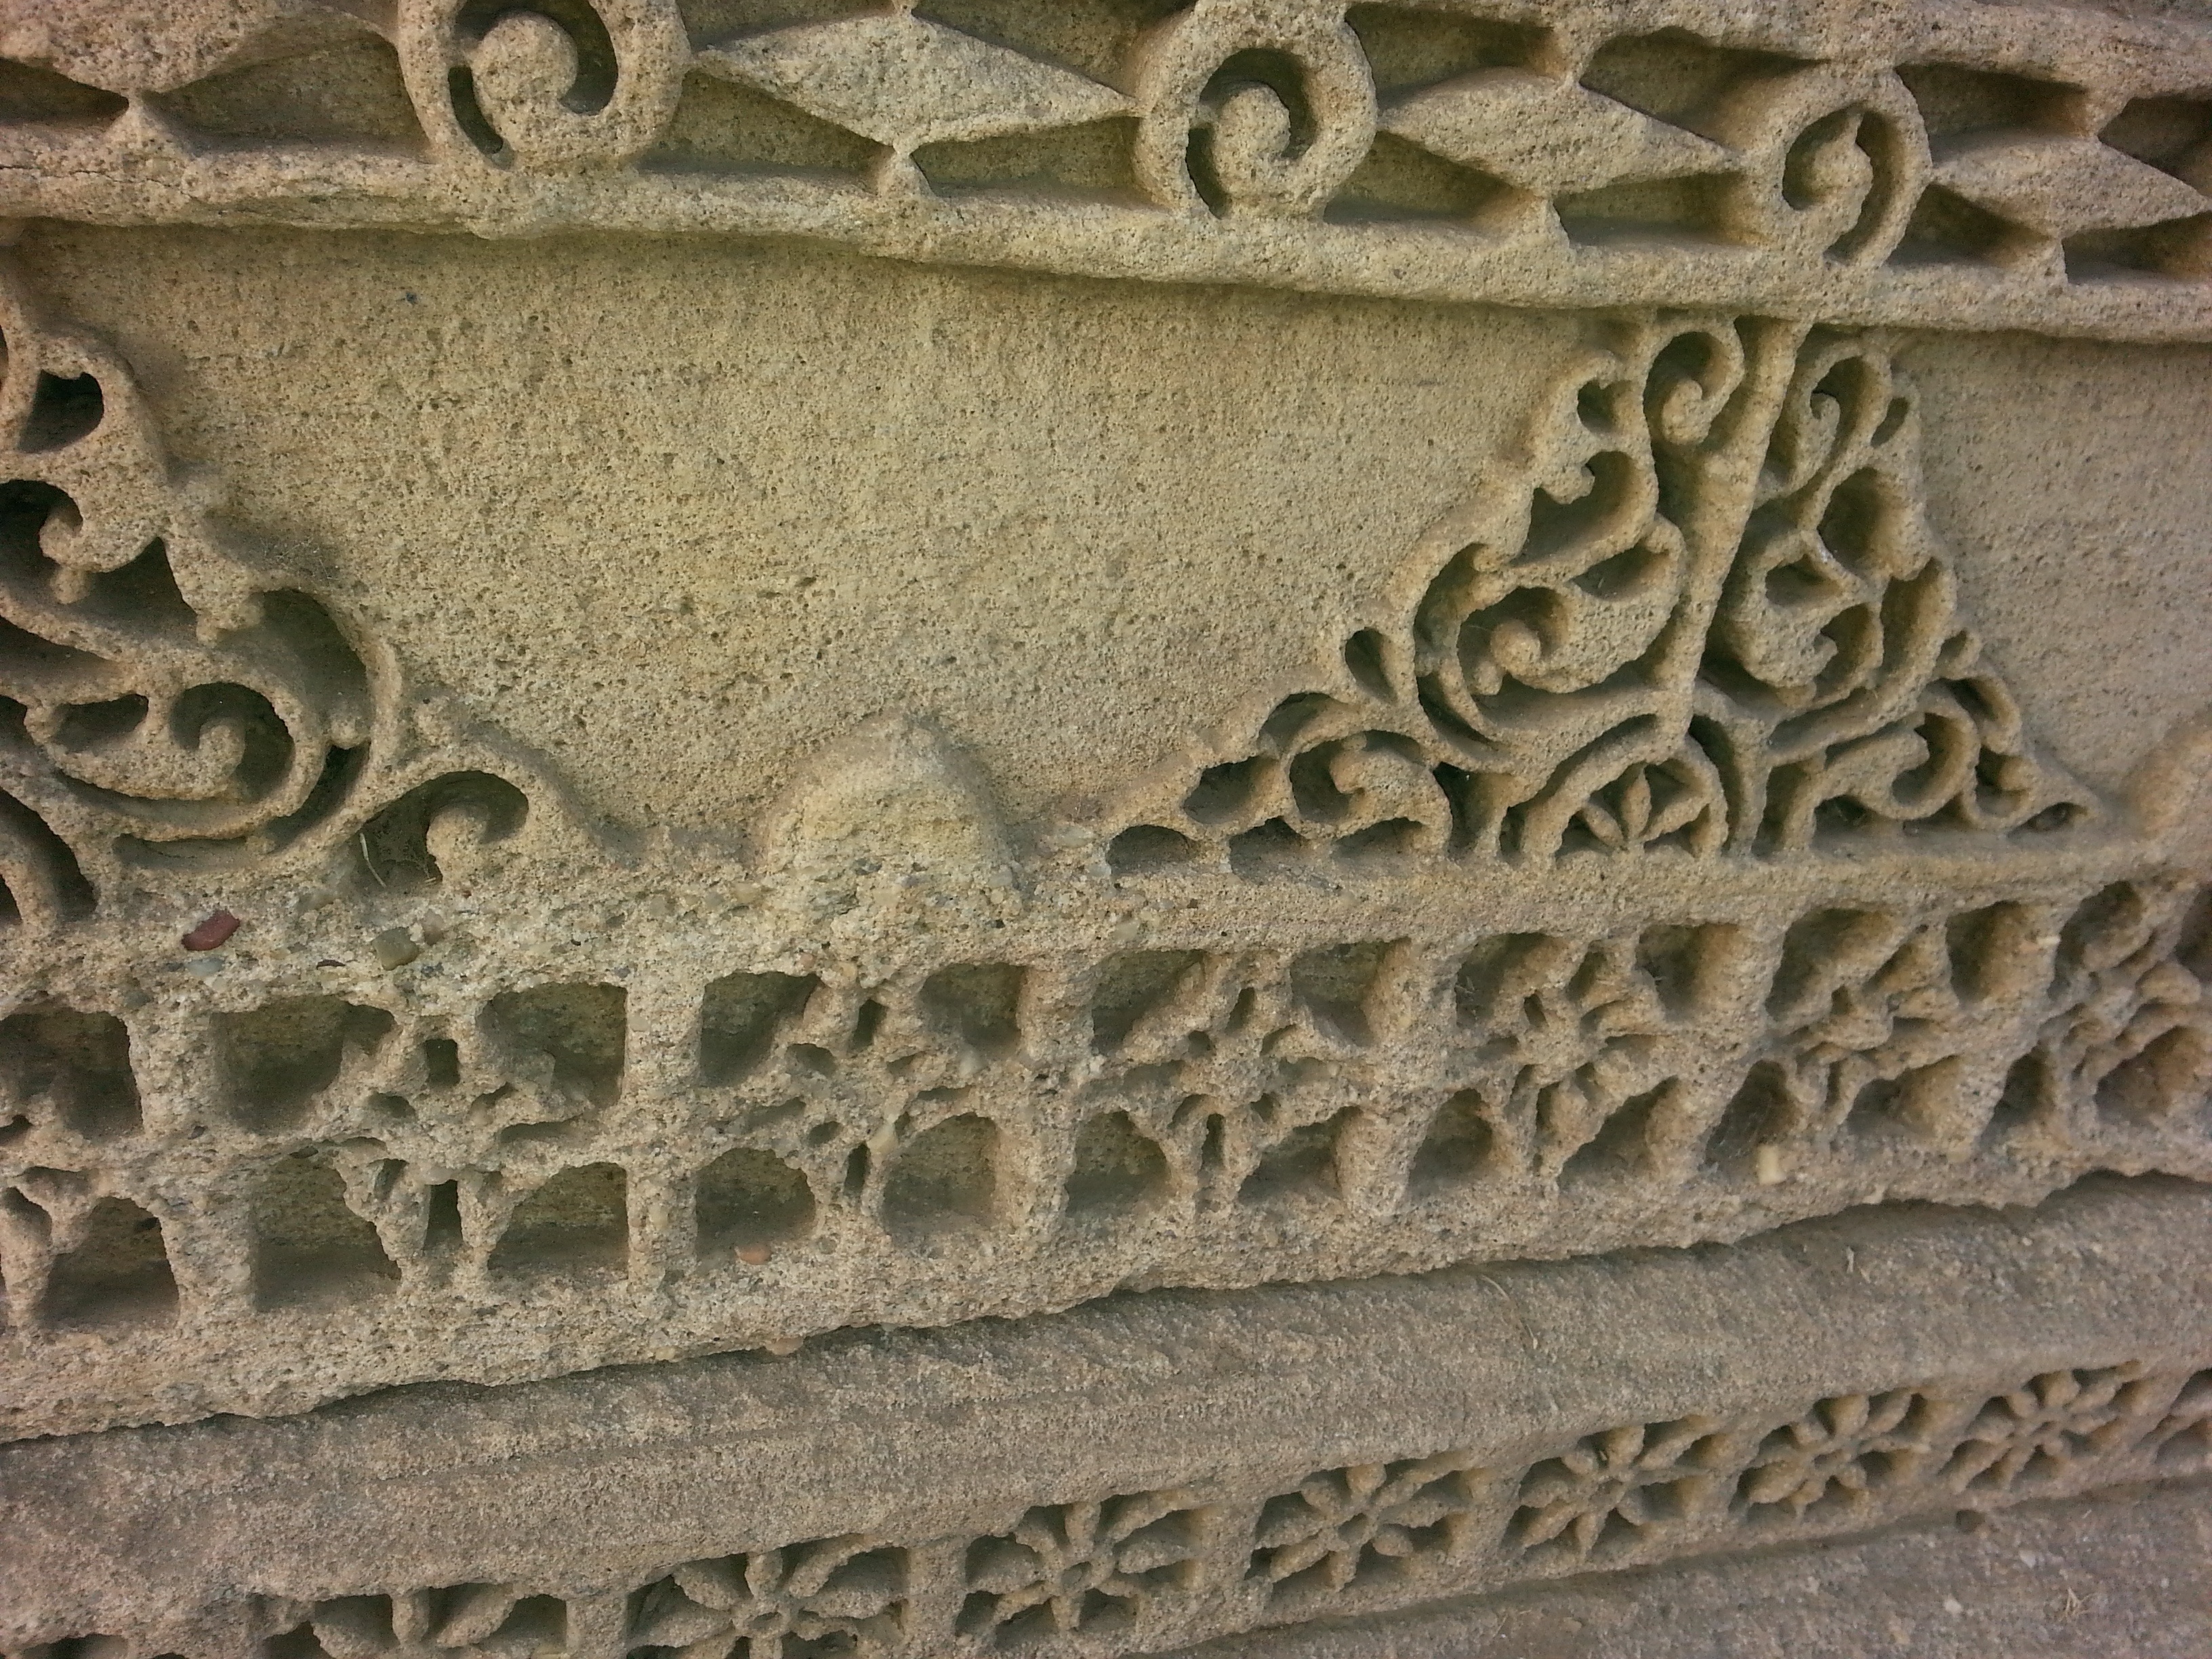
rock, vintage, antique, old, wall, stone, arch, pattern, column, ancient, tourism, material, carve, sculpture, art, temple, history, handmade, carving, relief, traditional, stele, archaeological site, stone carving, ancient history